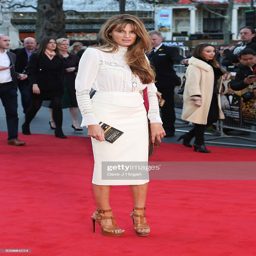
celebrity arrives for the film premiere .